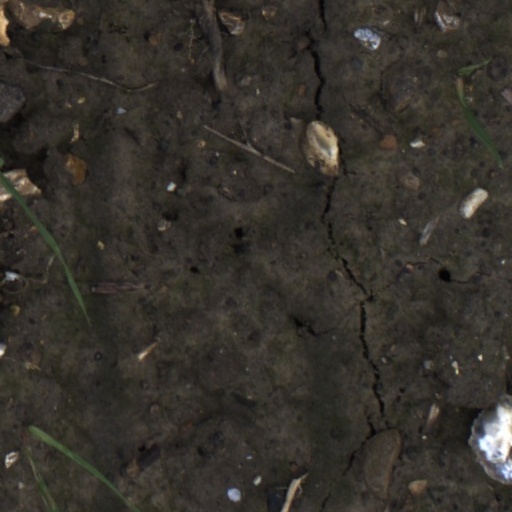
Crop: wheat